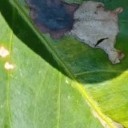
Label: Miner